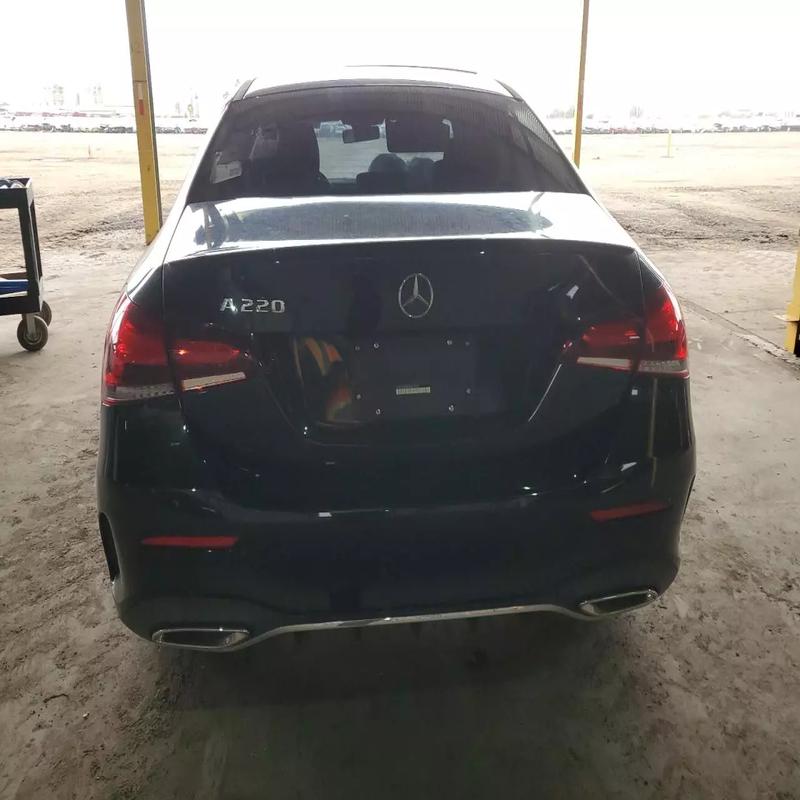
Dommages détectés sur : pare-brise arrière, plaque d'immatriculation arrière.
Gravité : majeur